Lateef Elford-Alliyu

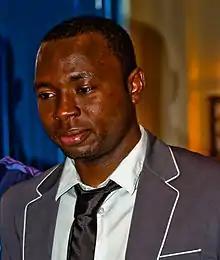

Lateef Elford-Alliyu (born 1 June 1992) is a Nigerian-English professional footballer who plays as a striker and is currently unattached.